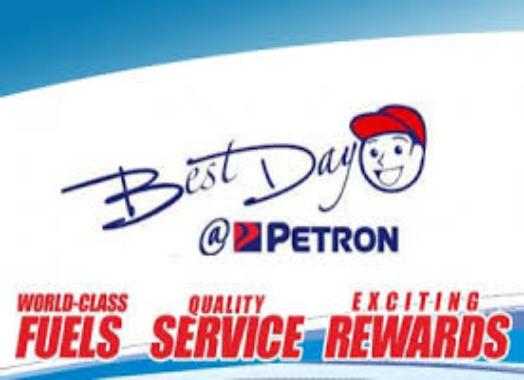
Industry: Transportation